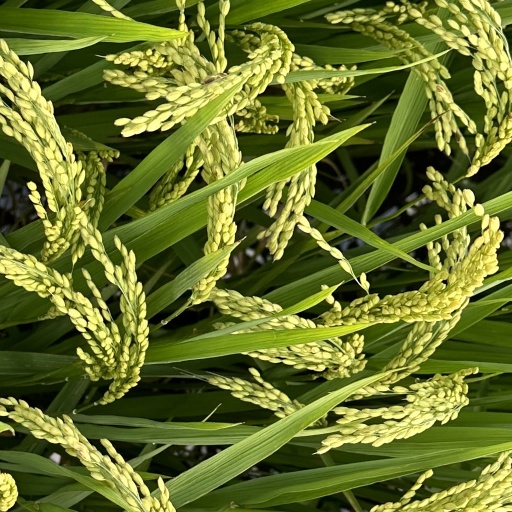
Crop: rice